Courtney E. Martin

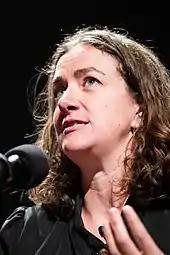
Martin at PopTech 2014

Martin self-identifies as a third-wave feminist. In many of her speeches and writings, she discusses the generation gap between different waves of feminism, specifically second-wave feminism and third-wave feminism in terms of her own personal experiences between her mother and herself.